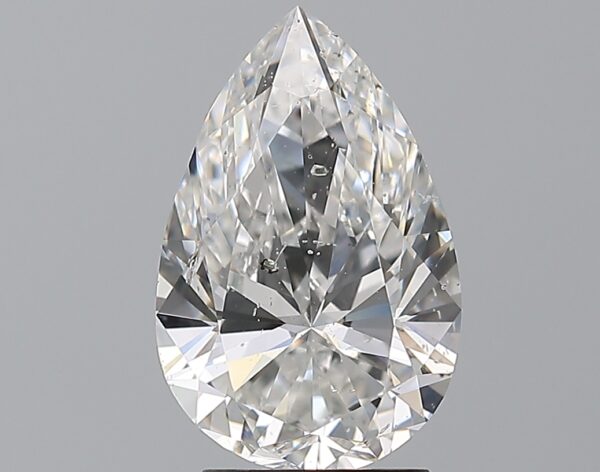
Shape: pear
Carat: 3
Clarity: SI2
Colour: D
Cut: EX
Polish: EX
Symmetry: VG
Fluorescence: ST
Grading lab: GIA
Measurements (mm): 12.19 x 7.94 x 4.97